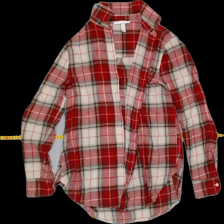
View: front
Type: Shirt
Category: Ladies
Brand: H&M
Colors: Multicolor
Material: 91% cotton, 9% cont?
Pattern: Checkered print
Cut: Regular, Collar
Size: 34
Season: All
Trend: No trend
Stains: No
Price range: 50-100
Recommended usage: Reuse